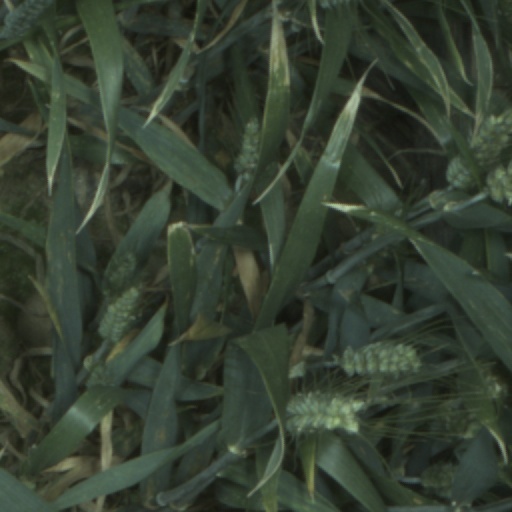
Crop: wheat